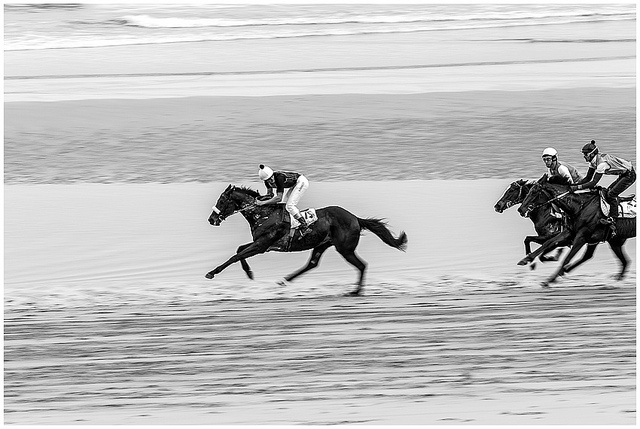
A group of people on horses run through the water.
The horses could be racing or just running with each other.
Three jockeys racing horses on a beach with waves in the background.
A black and white image of three people riding horses.
Jockeys racing horses across the sand at a beach.